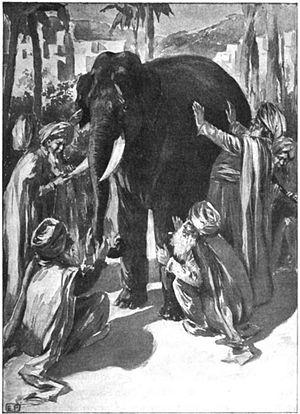
Les aveugles et l’éléphant est une fable d’origine indienne.